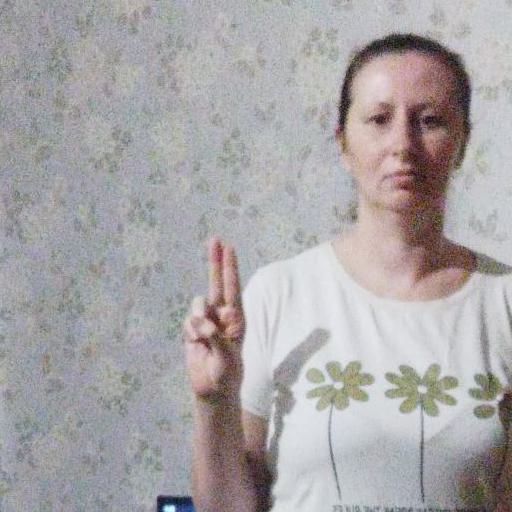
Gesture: two_up